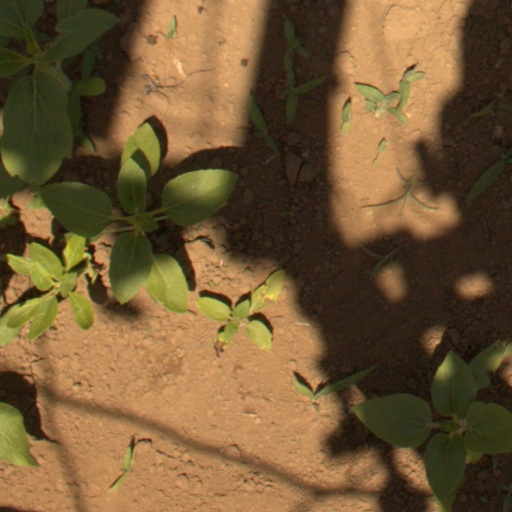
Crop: Jerusalem artichoke